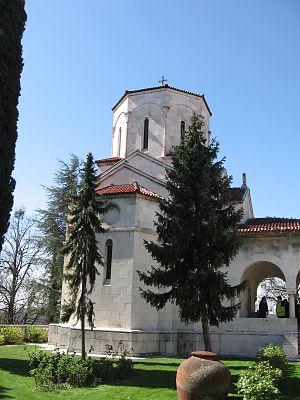
Le Palais royal de Belgrade constitue avec le Palais Blanc et d'autres bâtiments annexes le complexe royal de Belgrade, la capitale de la Serbie. Le palais royal est actuellement la résidence de la famille royale de l'ancien Royaume de Yougoslavie.
La Vierge de Philerme est une icône certainement d'origine byzantine, actuellement exposée au Musée d'Art et d'Histoire de Cetinje. Elle est séparée d'un morceau de la Vraie Croix et de la relique de la main de Saint-Jean-Baptiste qui demeurent au Monastère de Cetinje au Monténégro.
Le Complexe royal est un domaine royal serbe situé dans le quartier huppé de Dedinje à Belgrade. Il se compose de deux palais, le Palais royal et le Palais Blanc. Le Palais royal, nommé parfois Vieux palais, car il fut construit avant le Palais blanc, ne doit pas être confondu avec le Stari dvor du centre de Belgrade qui accueille désormais l'Assemblée de la Ville de Belgrade. Le Complexe royal couvre une superficie de 100 hectares dont 27 entourent le Palais royal et 12 le Palais blanc. Il est aujourd'hui habité par le prince Alexandre de Yougoslavie et sa famille. Les bâtiments annexes comprennent les cuisines, les garages, les logements de la garde du palais et le bureau du Maréchal de la Cour.